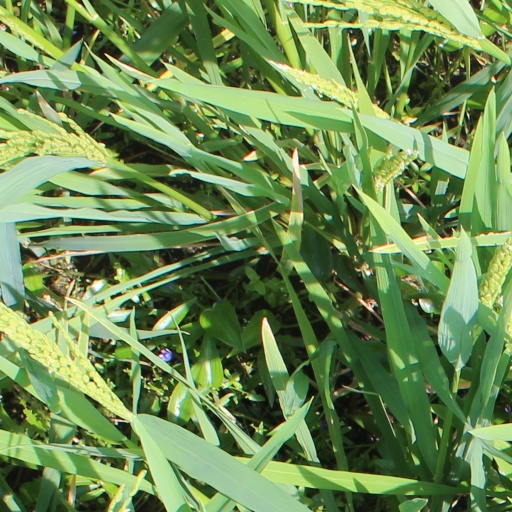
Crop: rice